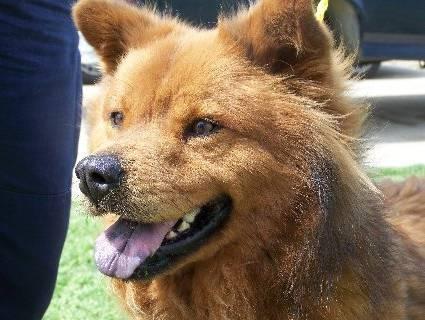
dog